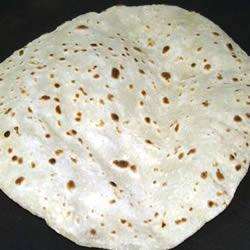
Dish: chapati